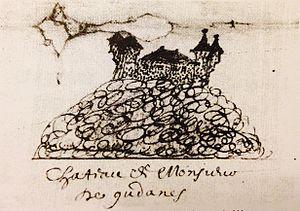
Représentation réaliste ou fantaisiste du Château de Gudanes en 1669
Les Châteaux de Château-Verdun et de Gudanes désignent plusieurs bâtiments nobles construits aux époques médiévale et moderne sur le territoire du Sabarthès, sur l'actuelle commune de Château-Verdun dans le département de l'Ariège.